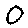
Label: 0